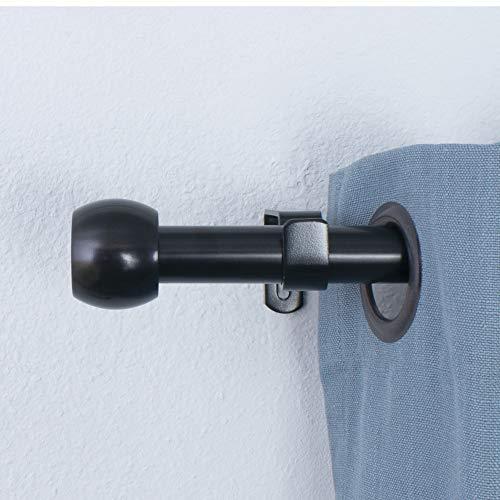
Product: Decopolitan 1" Knob Curtain Rod Set, 18 to 36 Inches, Black
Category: Home & Kitchen | Home Décor | Kids' Room Décor | Accents | Drawer Handles & Pulls
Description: Robust one inch diameter steel rods for long lasting use.
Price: $14.99
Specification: PackageDimensions:20x3x1.5inches|ItemWeight:1.25pounds|ShippingWeight:1.25pounds(Viewshippingratesandpolicies)|Manufacturer:BemeInternational|ASIN:B081SHX1G4|Itemmodelnumber:29546-BO18